Benton County Courthouse (Oregon)

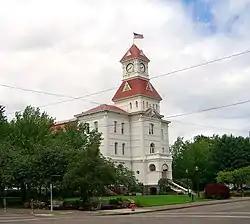
The building's exterior in 2006

The Benton County Courthouse is a courthouse building located in Corvallis, Benton County, in the U.S. state of Oregon. Built in 1888, the facility is regarded as the oldest county courthouse in Oregon still being used for its original purpose. It is listed on the National Register of Historic Places.